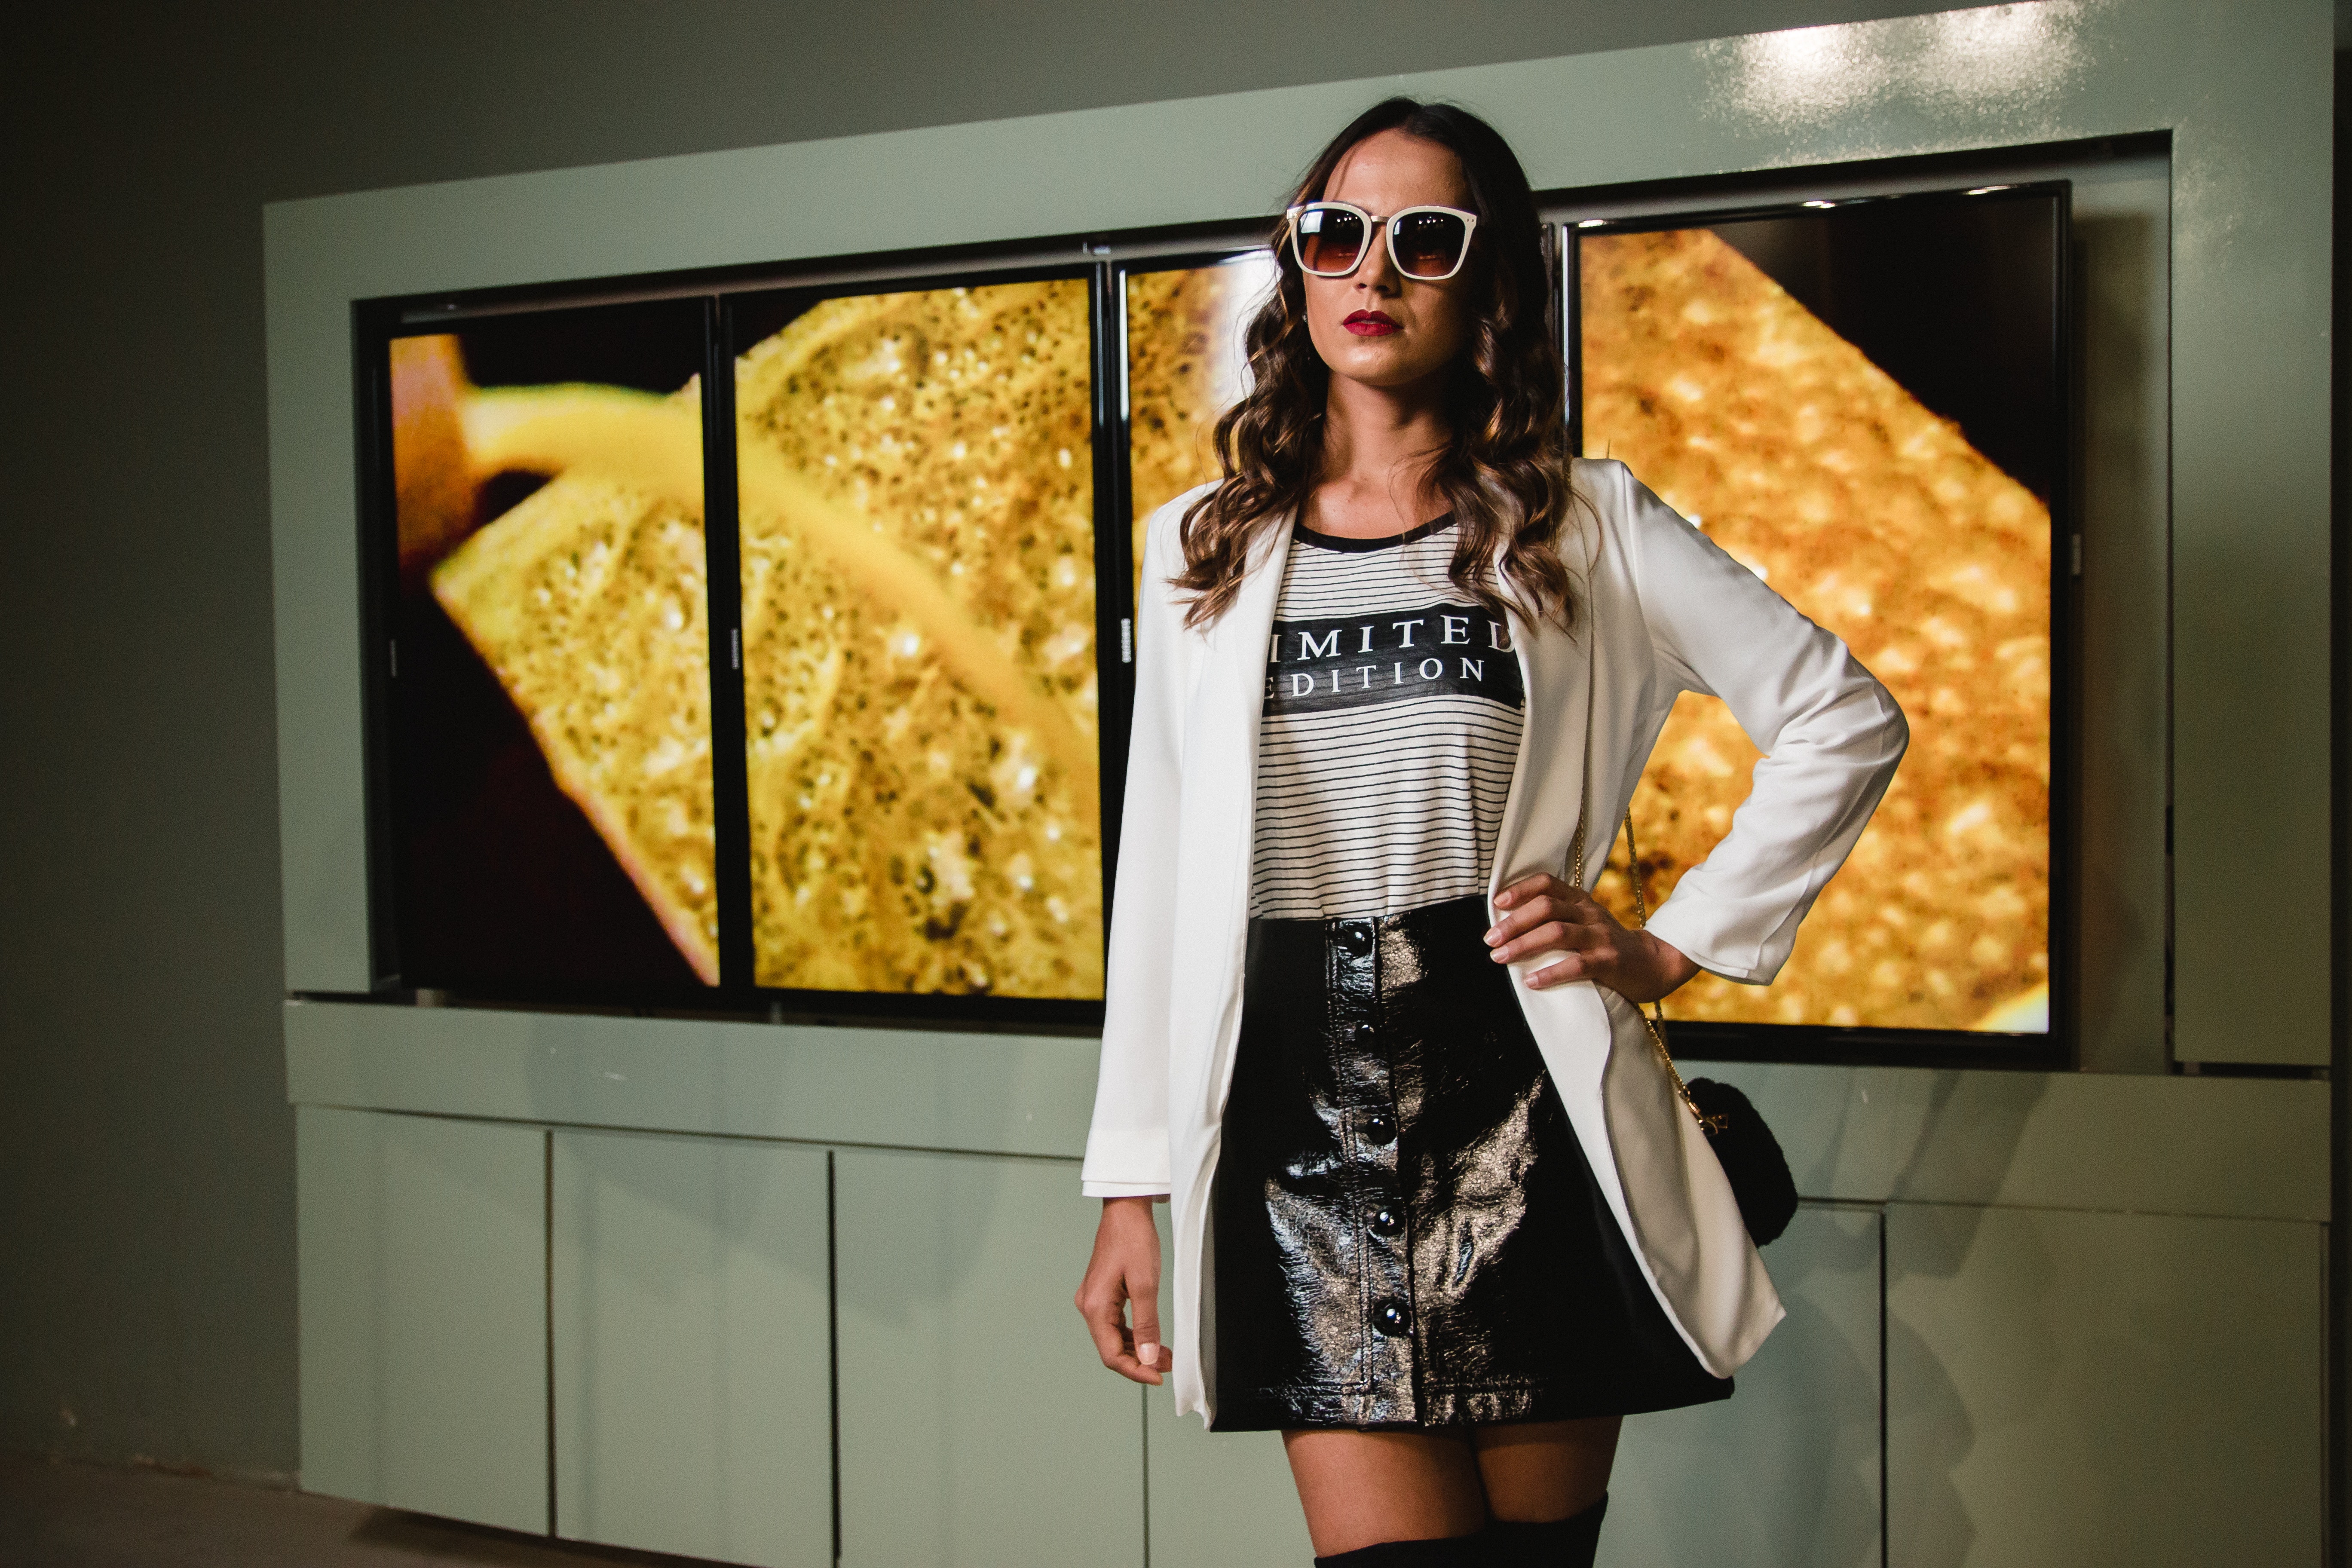
clothing, eyewear, yellow, fashion, street fashion, footwear, outerwear, shorts, sunglasses, shoulder, room, jacket, fashion design, waist, glasses, blazer, collar, visual arts, leather, fashion accessory, shoe, sleeve, top, style, pattern, fur, tights, t shirt, leggings, knee, trousers